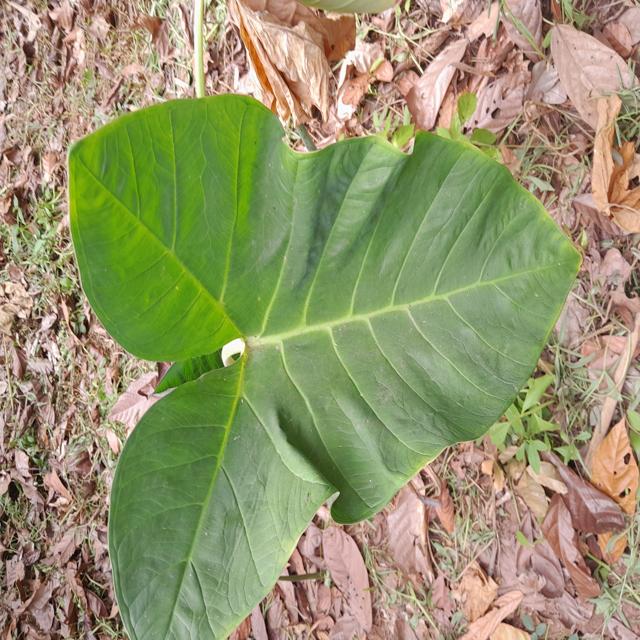
Label: Healthy